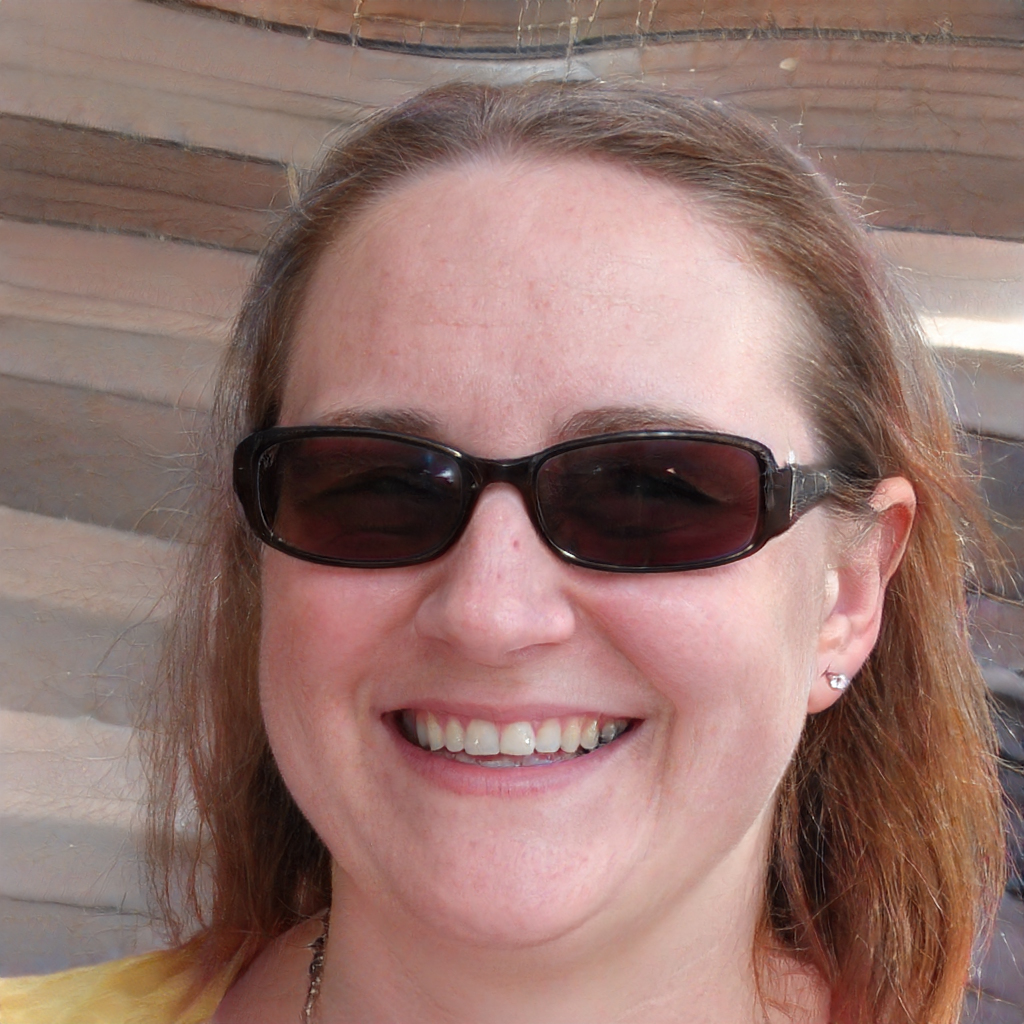
Portrait style: Real Portrait